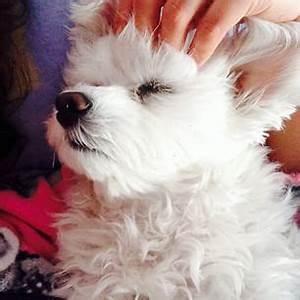
dog